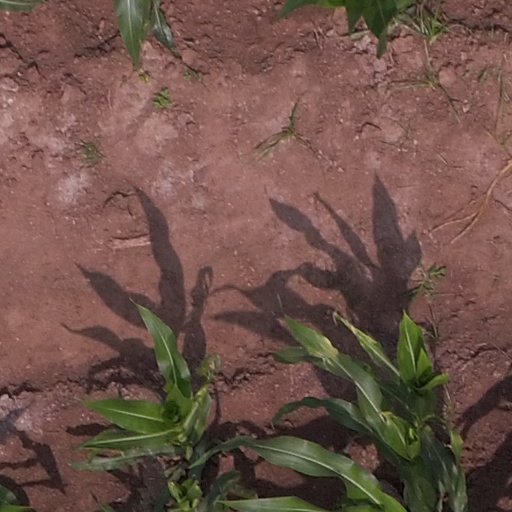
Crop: maize; corn